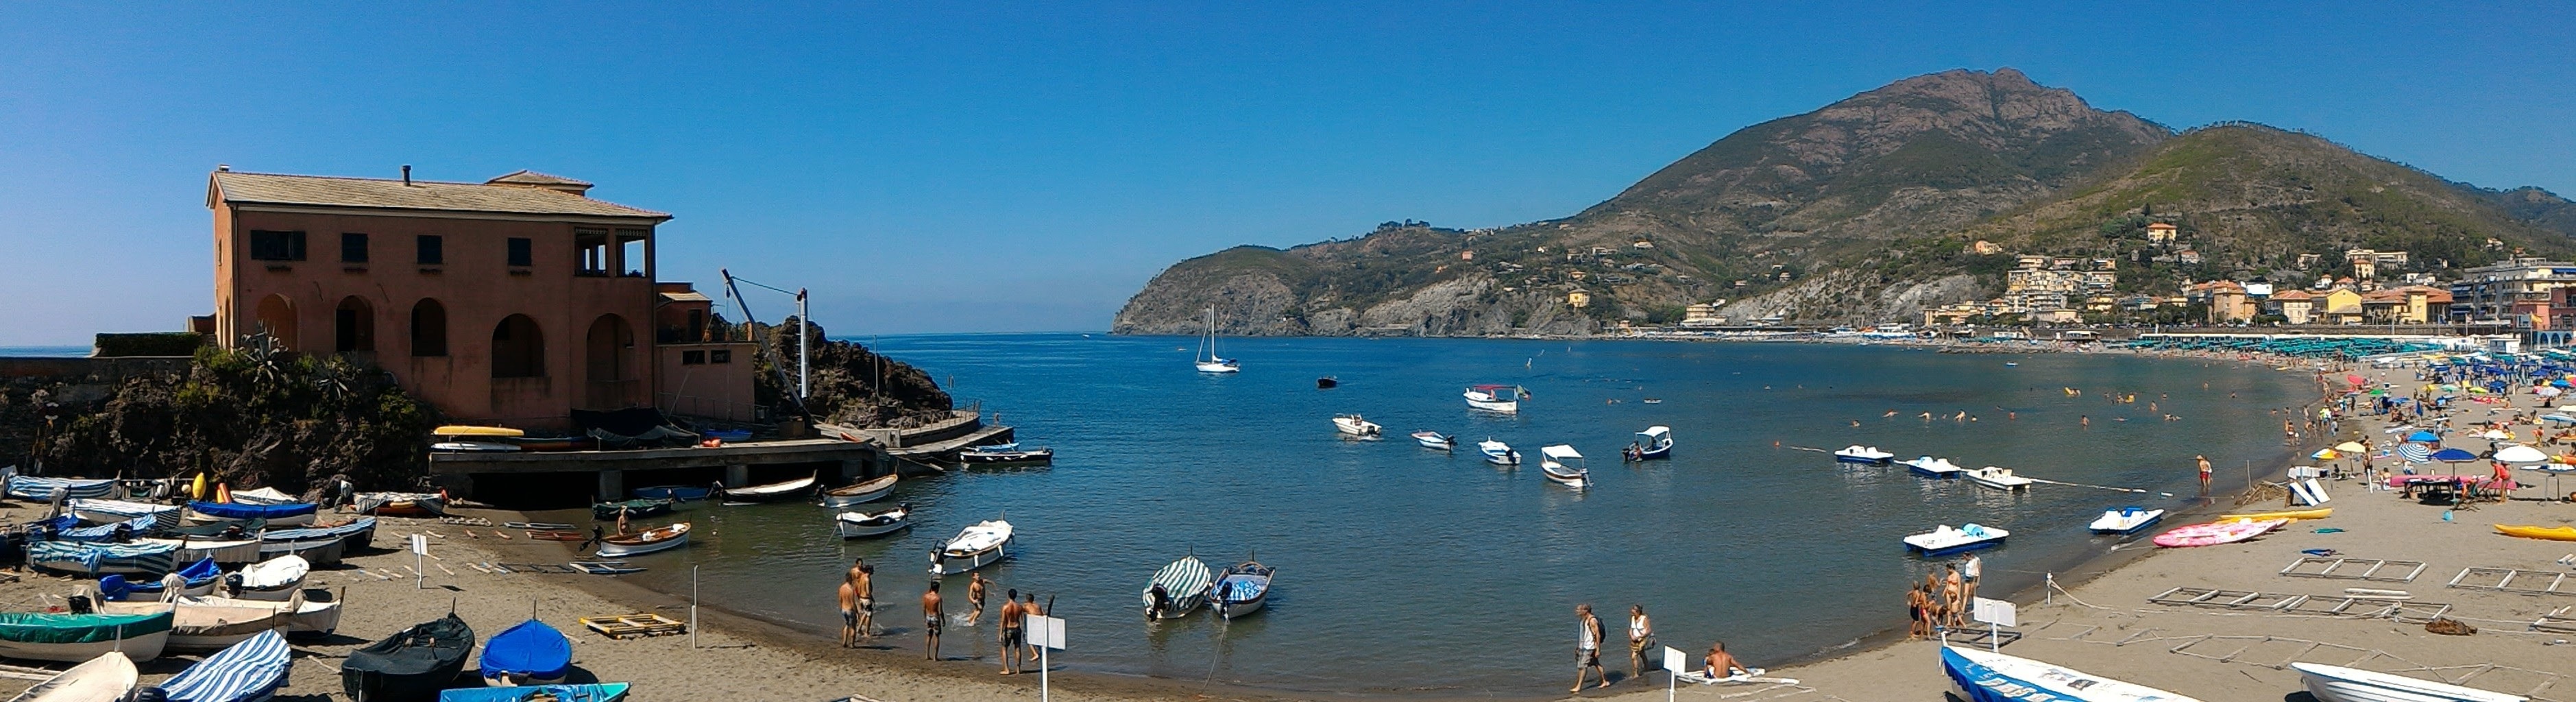
beach, sea, coast, house, town, vacation, holiday, bay, italy, tourism, body of water, resort, boats, umbrellas, cape, liguria, levanto